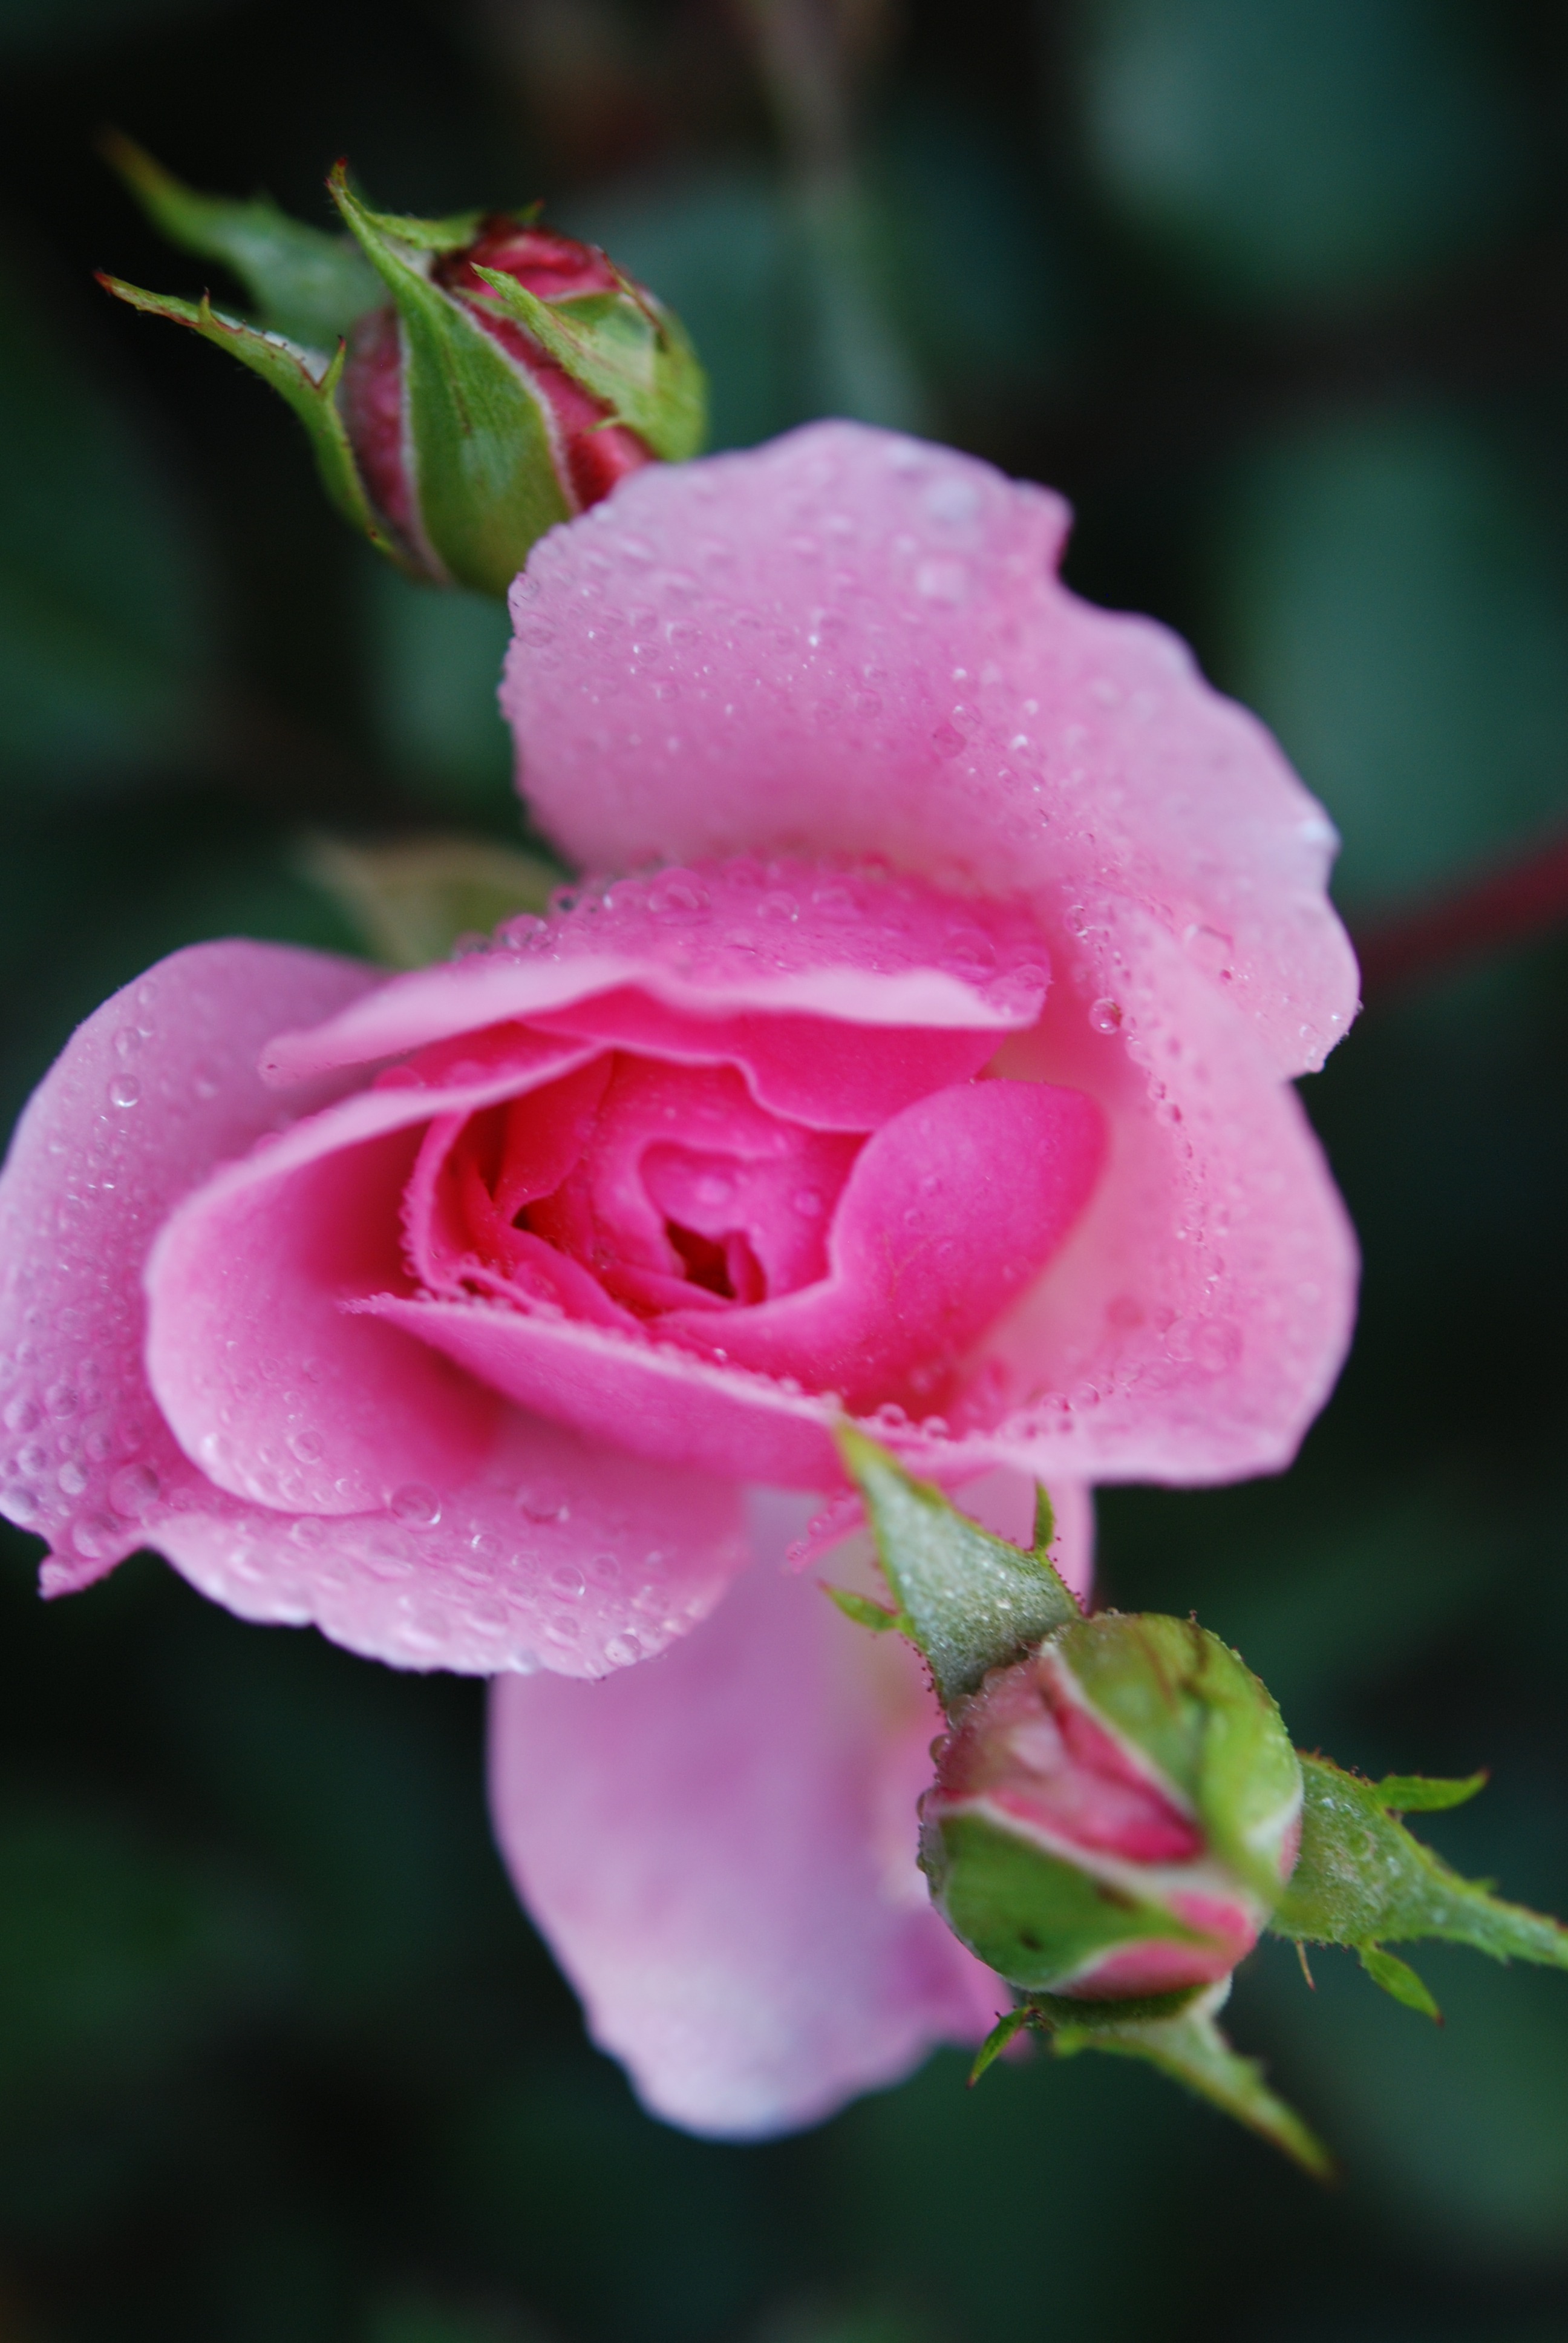
nature, blossom, plant, vintage, flower, petal, bloom, floral, love, bouquet, rose, decoration, spring, macro, fresh, romance, romantic, garden, pink, wedding, decor, flora, close up, design, shrub, elegant, anniversary, valentine, floribunda, glamour, bridal, sensual, macro photography, flowering plant, garden roses, rose family, plant stem, land plant